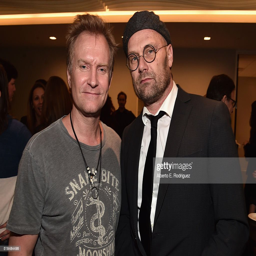
actor and film director attend the after party for the premiere .